Maureen Paley

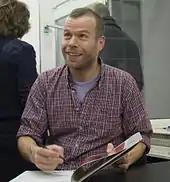
The Turner Prize winner Wolfgang Tillmans, represented by Maureen Paley

Paley was one of the judges of New Sensations, a competition for art students promoted by Channel 4 and the Saatchi Gallery. Jo Craven said in "The Daily Telegraph" that Paley was one of only five female gallery owners of note in London.